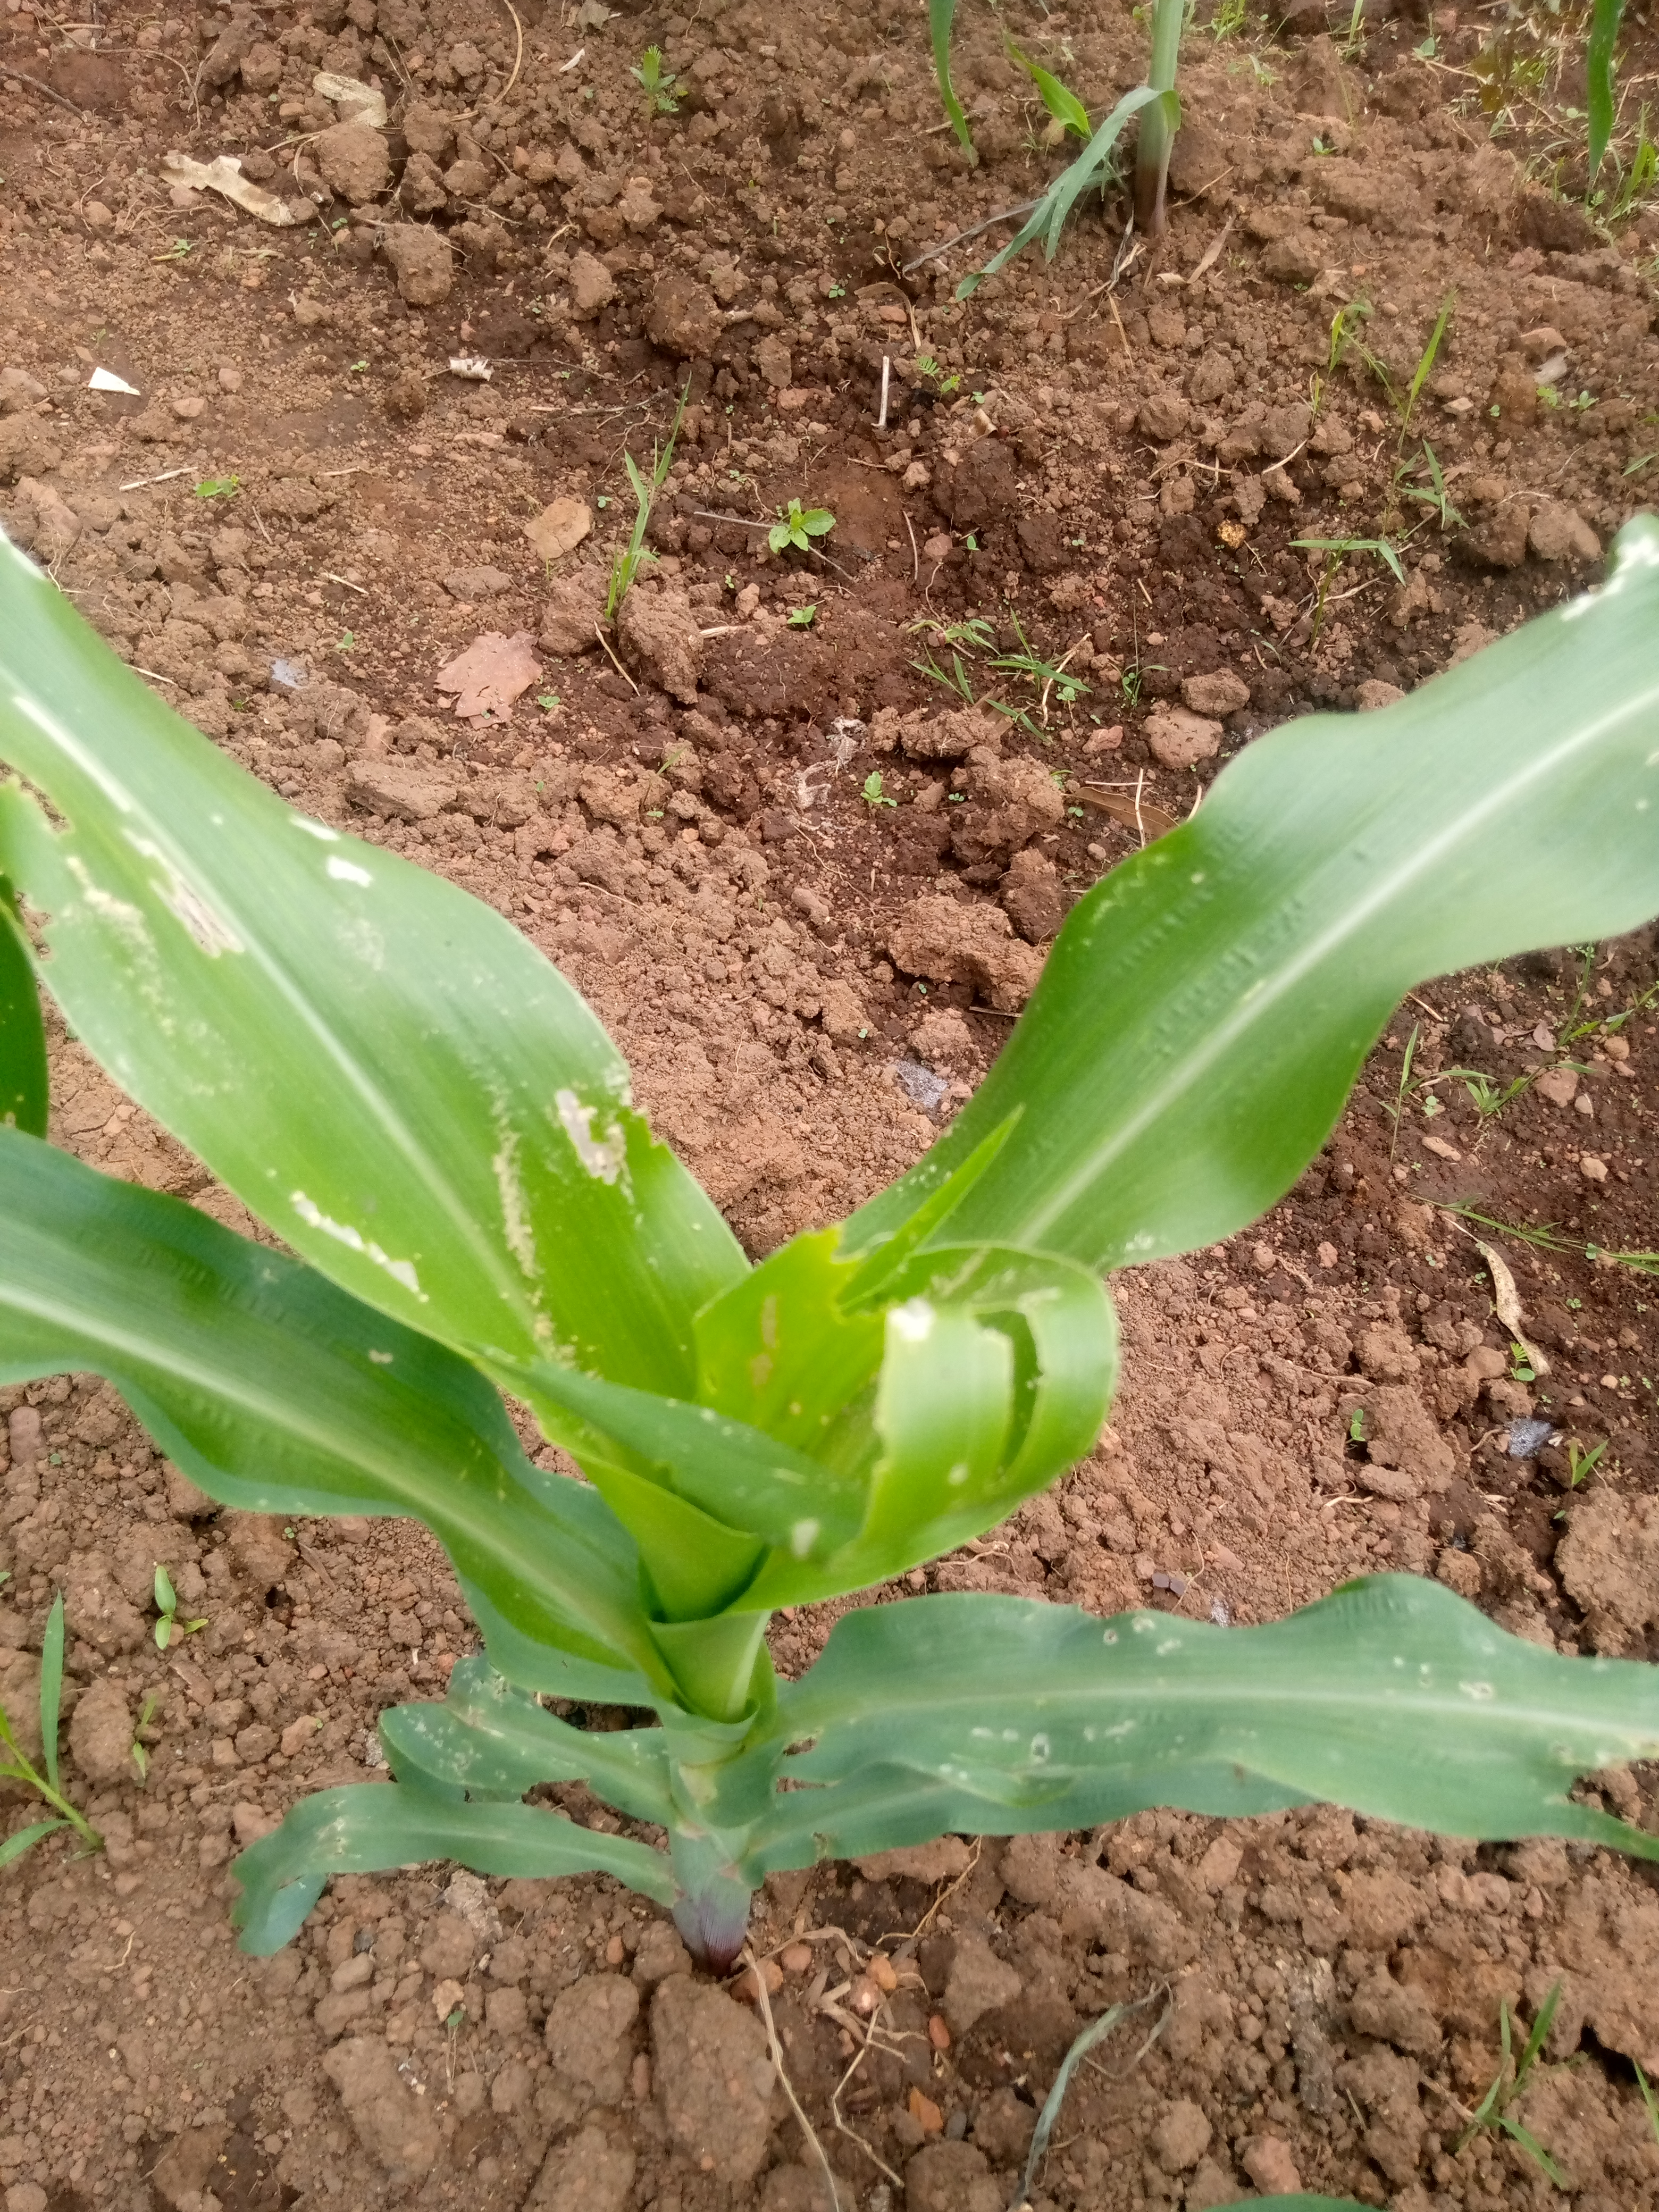
Label: spodoptera_frugiperda